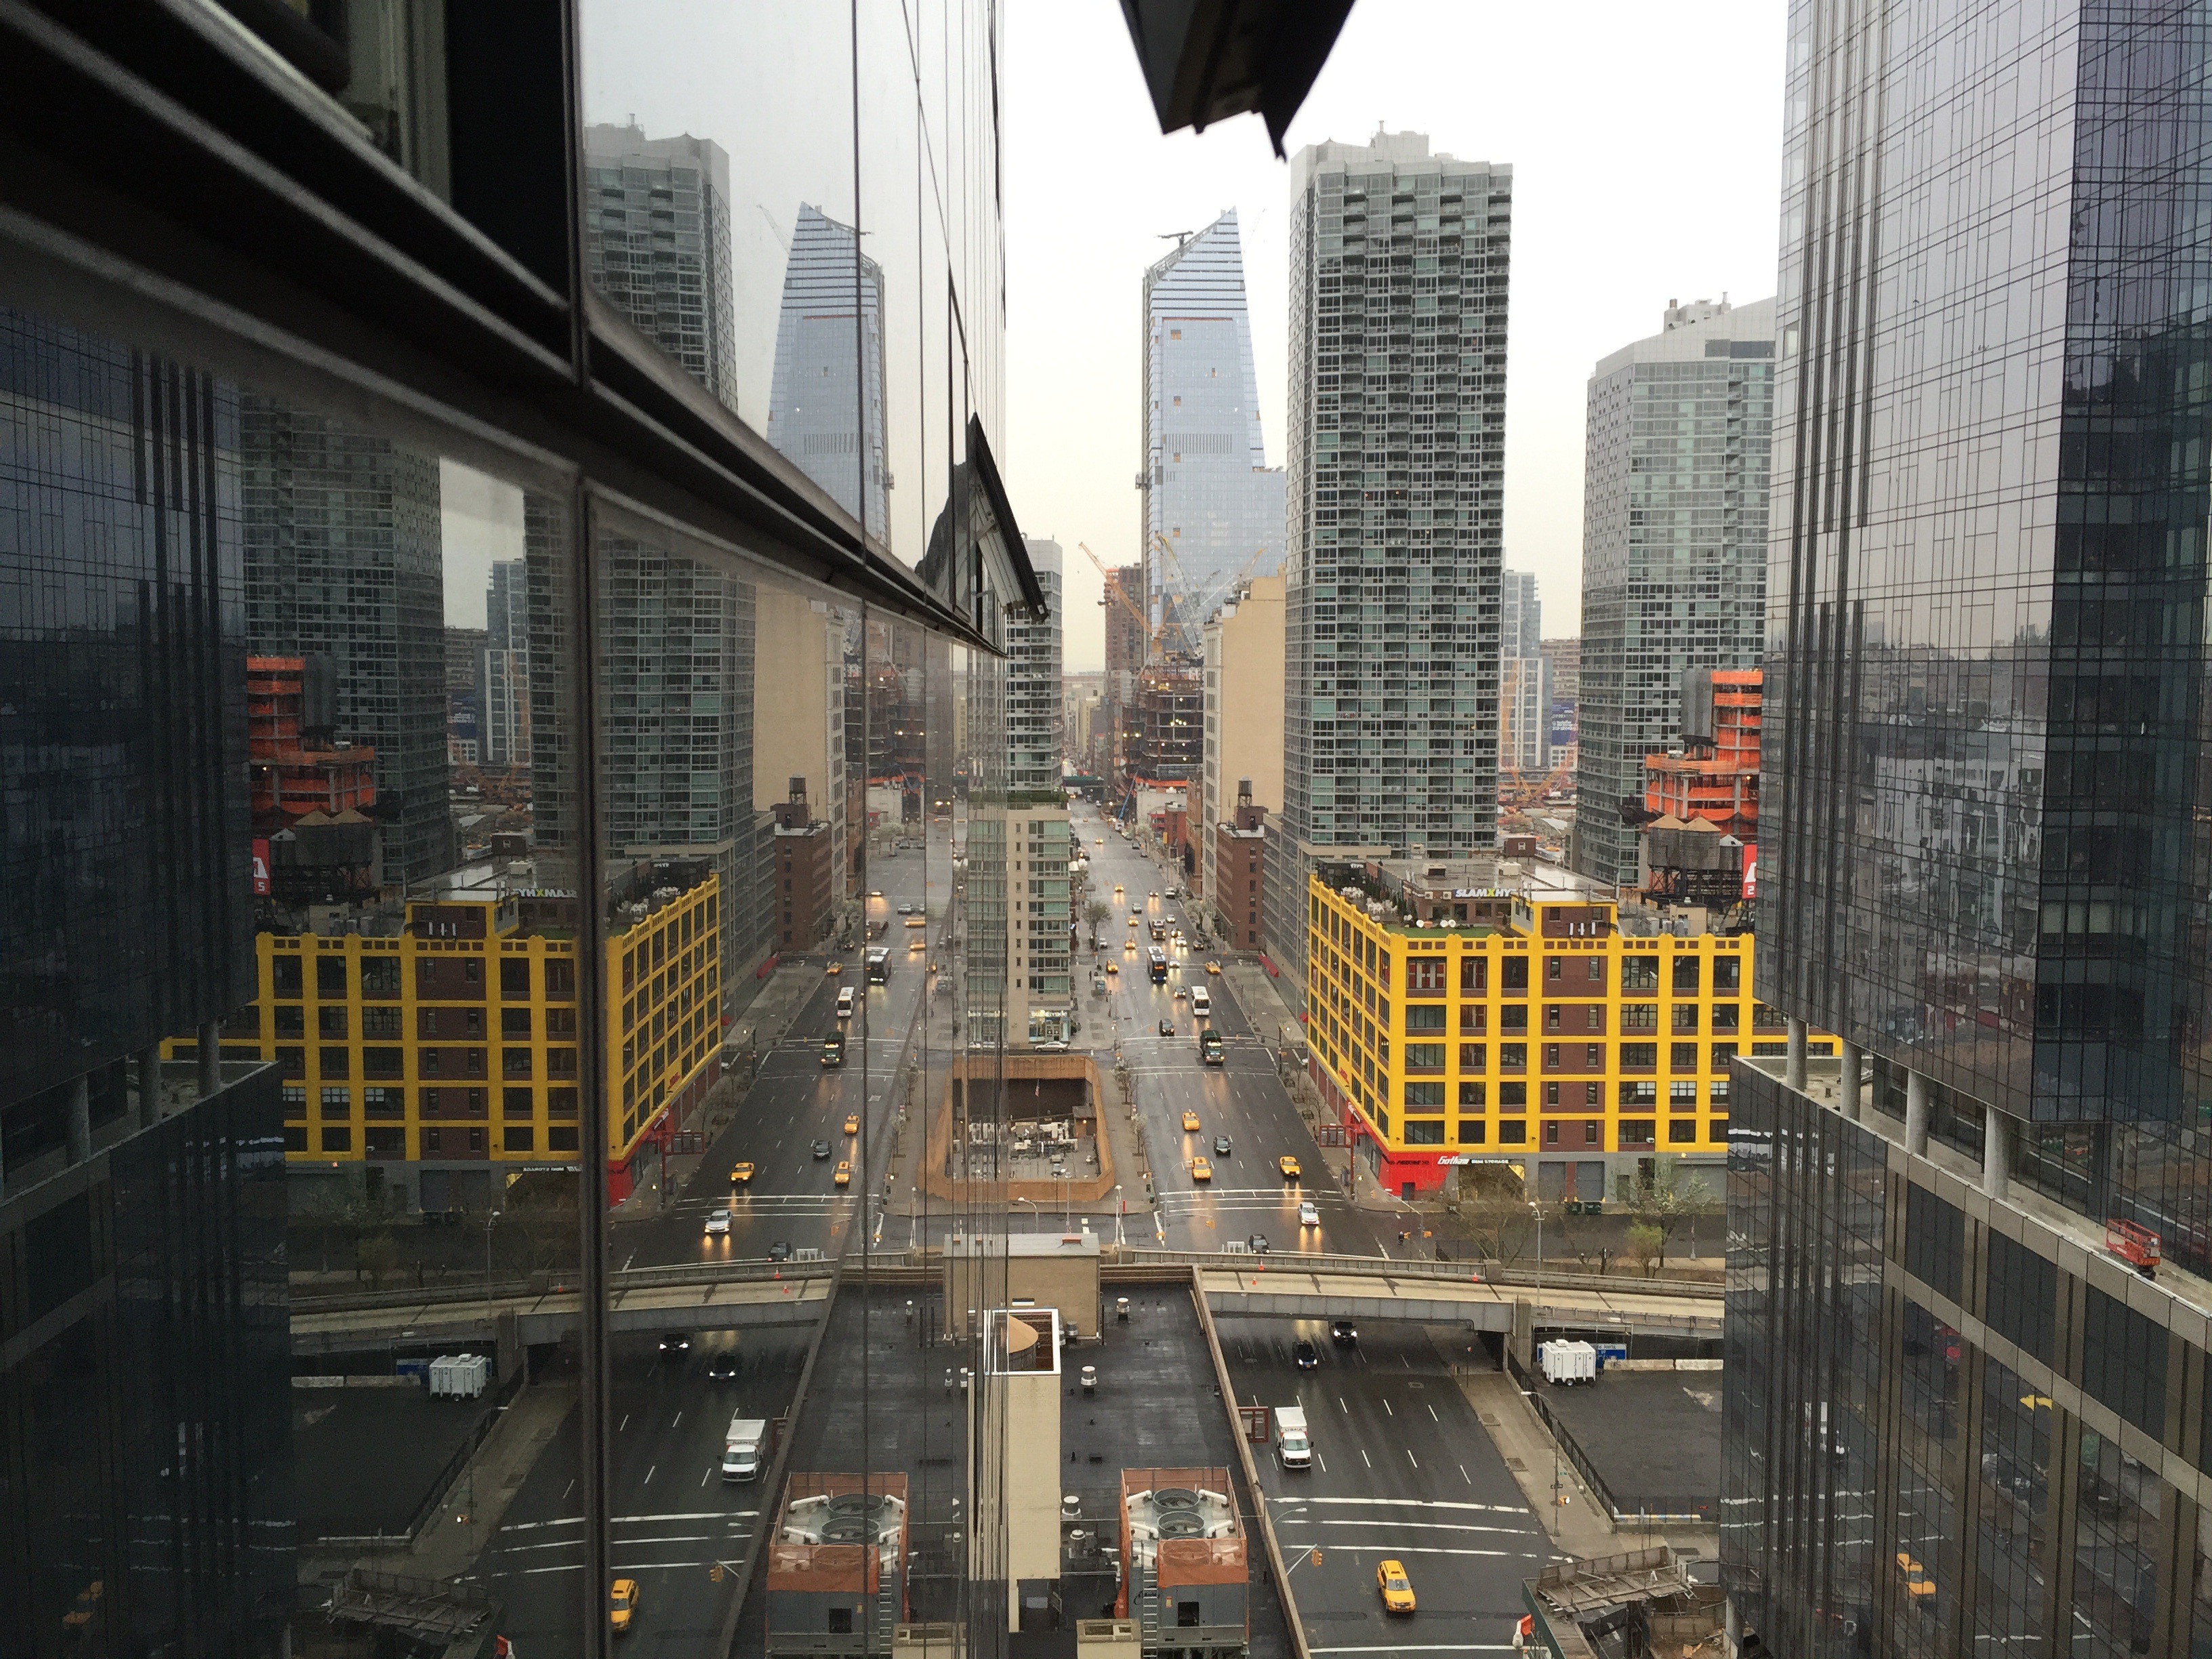
architecture, road, skyline, street, view, city, skyscraper, new york, manhattan, cityscape, downtown, transport, facade, tower block, public transport, hotel, apartments, york, metropolis, neighbourhood, urban area, residential area, human settlement, metropolitan area